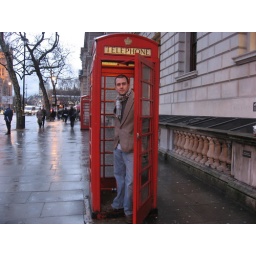
David in the red telephone box